Our Gang

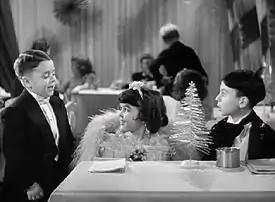
George McFarland, Darla Hood, and Carl "Alfalfa" Switzer in the "Club Spanky" dream sequence from the 1937 short "Our Gang Follies of 1938."

After years of gradual cast changes, the troupe standardized in 1936 with the move to one-reel shorts. Most casual fans of "Our Gang" are particularly familiar with the 1936–1939 incarnation of the cast: Spanky, Alfalfa, Darla, Buckwheat, and Porky, with recurring characters such as neighborhood bullies Butch and Woim and the bookworm Waldo. Tommy Bond, an off-and-on member of the gang since 1932, returned to the series as Butch beginning with the 1937 short "Glove Taps". Sidney Kibrick, the younger brother of Leonard Kibrick, played Butch's crony, Woim.